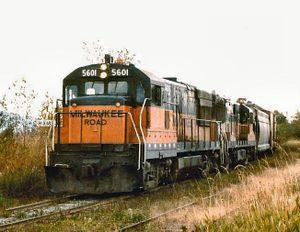
La Chicago, Milwaukee, St. Paul and Pacific Railroad, était un ancien chemin de fer américain de classe I qui opérait dans le Midwest et le Nord-ouest des États-Unis dès 1847 jusqu'à son rachat par la Soo Line le 1ᵉʳ janvier 1986. La compagnie connut diverses dénominations et dut faire face à plusieurs périodes de faillite. Bien que cette compagnie n'existe plus comme entité indépendante, elle est toujours commémorée par certains bâtiments comme le historic Milwaukee Road Depot à Minneapolis et par du matériel roulant que des passionnés maintiennent en état de marche comme la locomotive à vapeur Milwaukee Road 261.